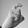
ASL letter: X